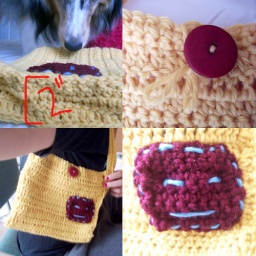
mellow yellow bag in all of its glory.